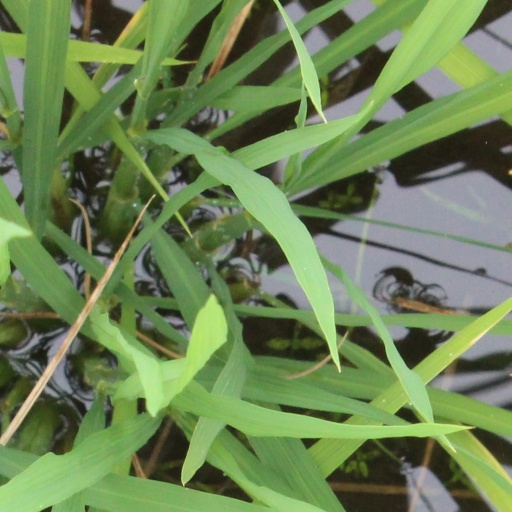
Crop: rice